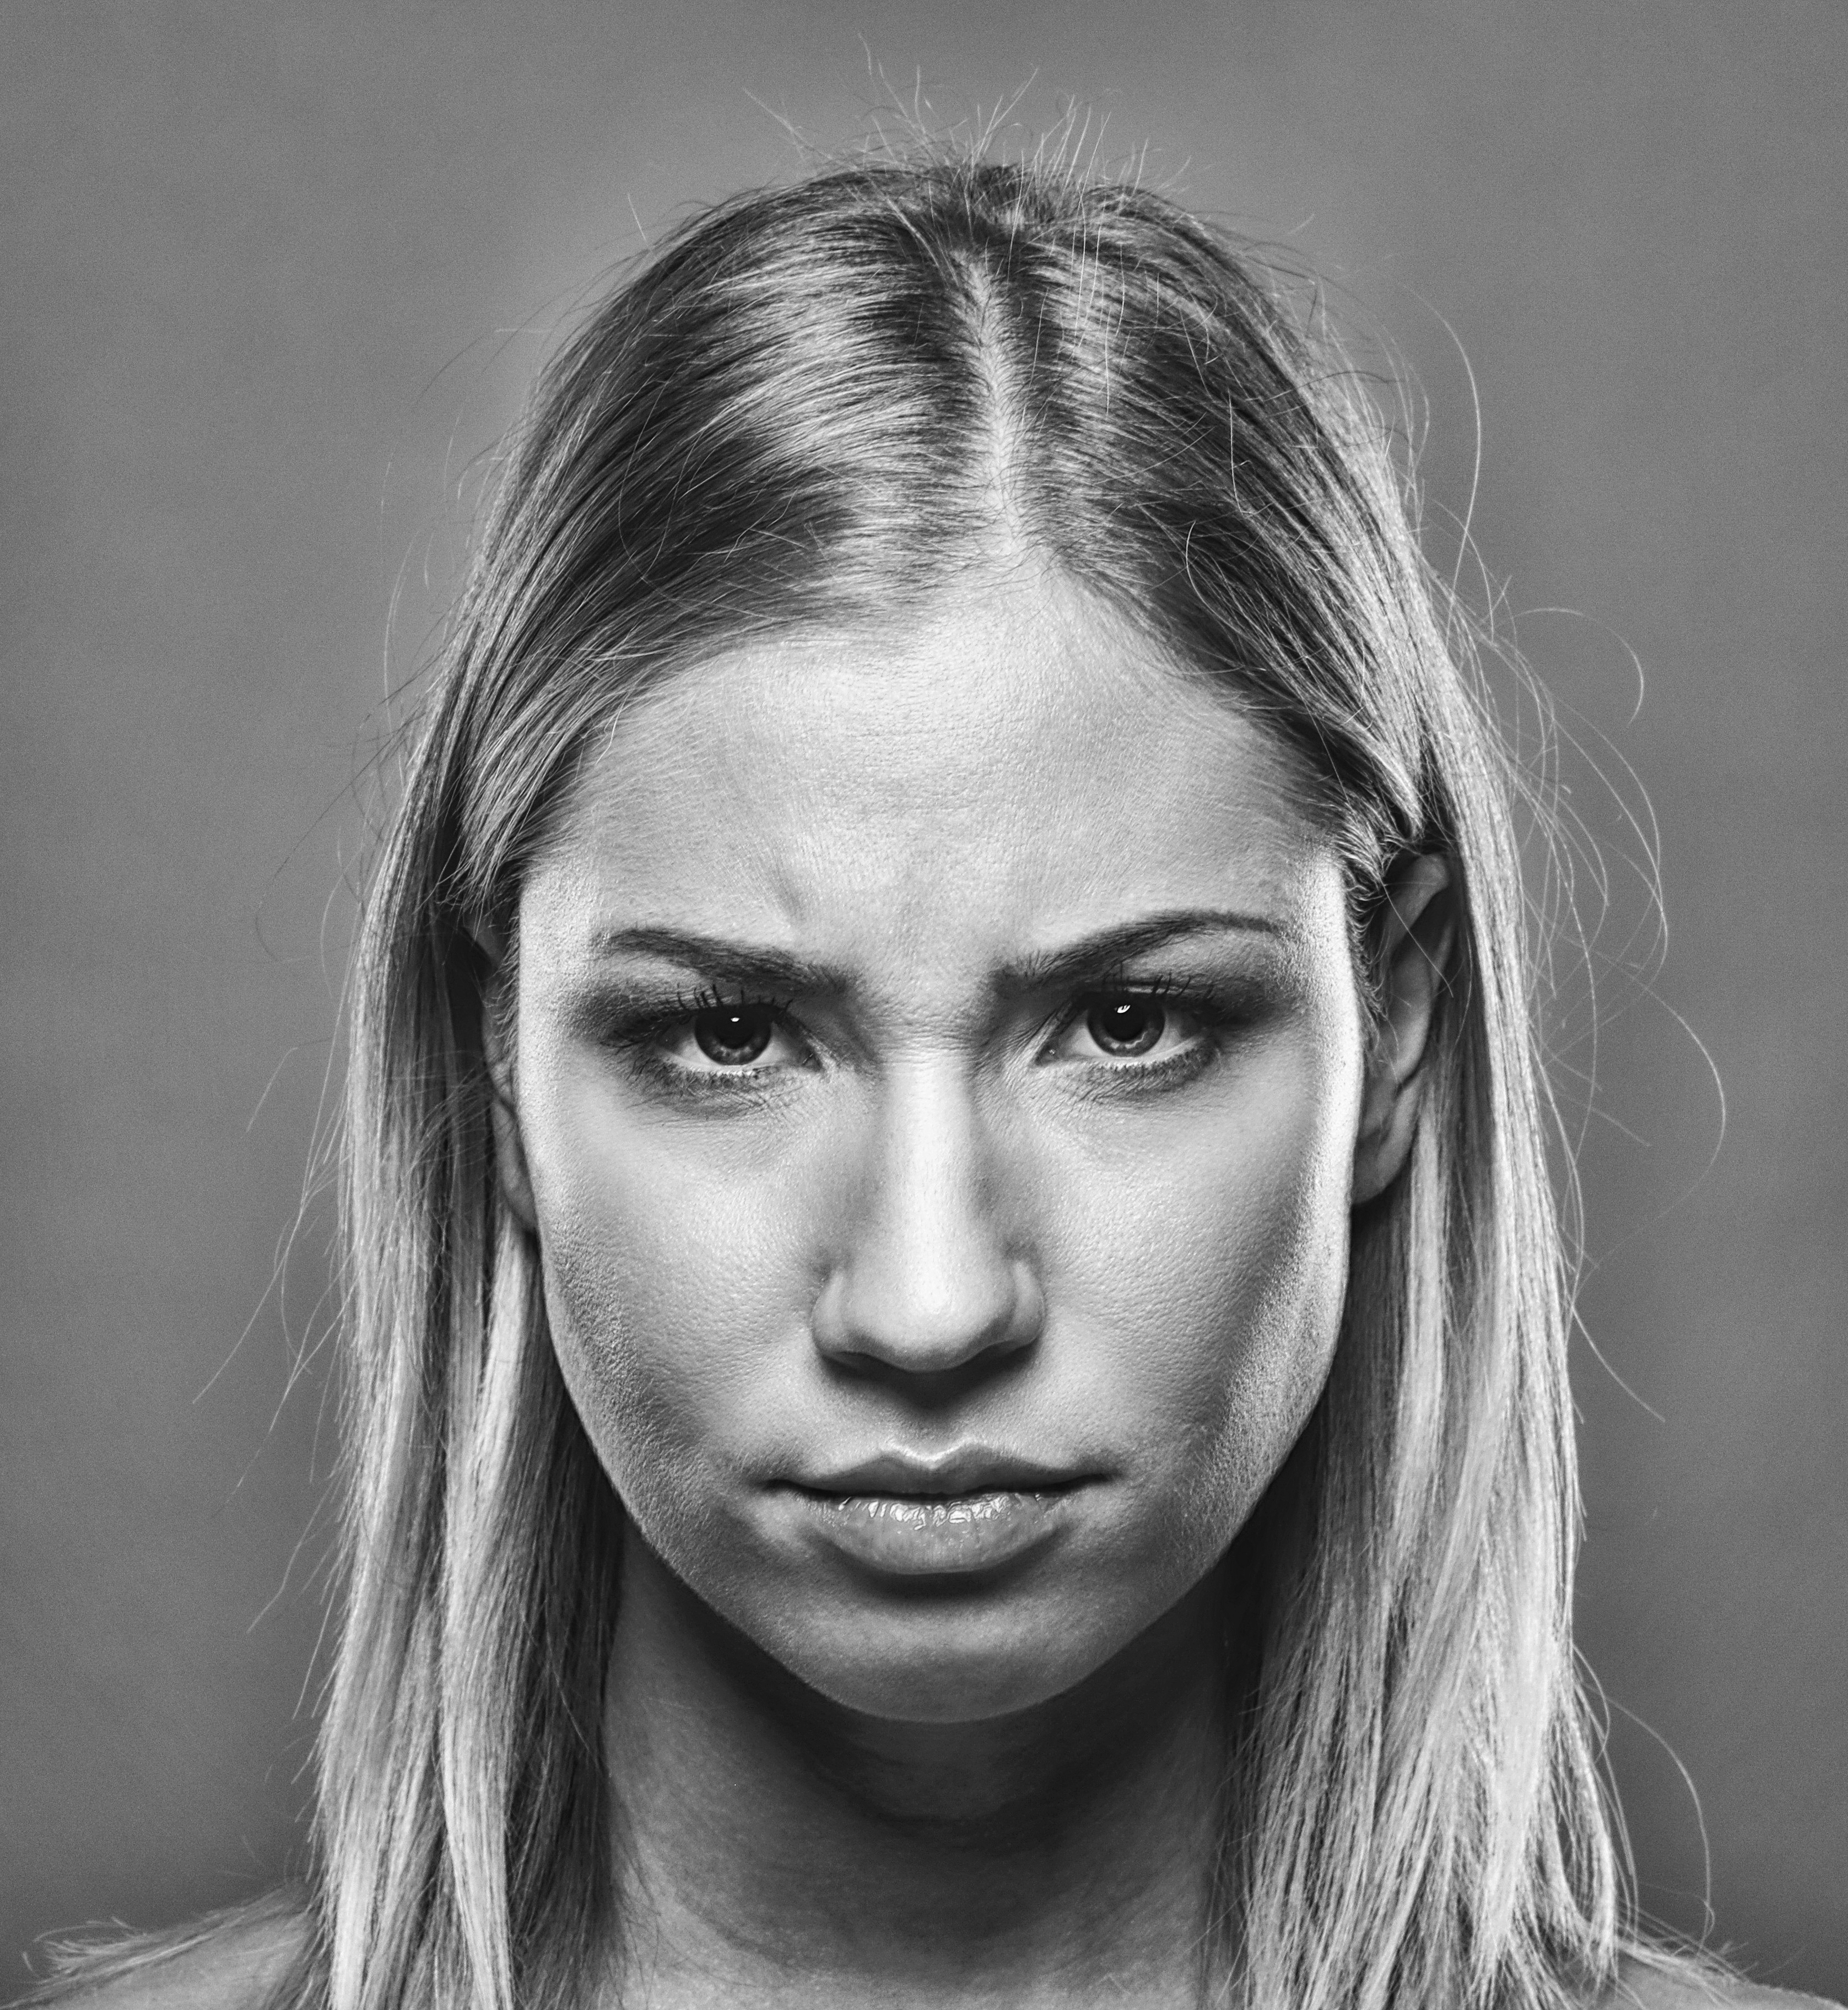
person, black and white, girl, woman, hair, white, photography, view, portrait, model, black, monochrome, blonde, hairstyle, long hair, close up, face, nose, eyes, eye, head, lips, beauty, photoshoot, soul, feeling, sensual lips, photo shoot, portrait of a girl, brown hair, monochrome photography, portrait photography, art model, supermodel, expressiveness, to the depths of the soul